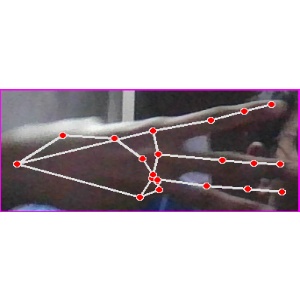
अक्षर: भ